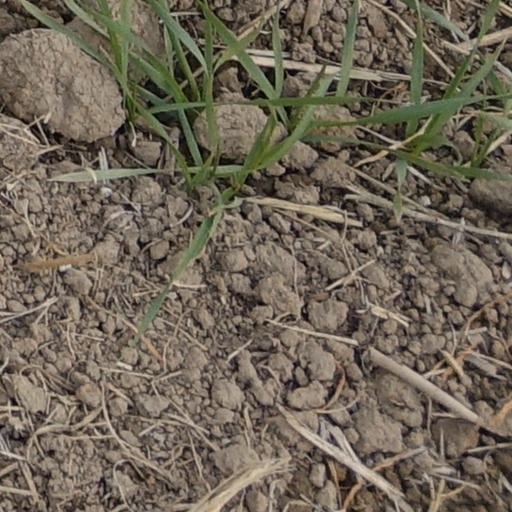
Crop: wheat